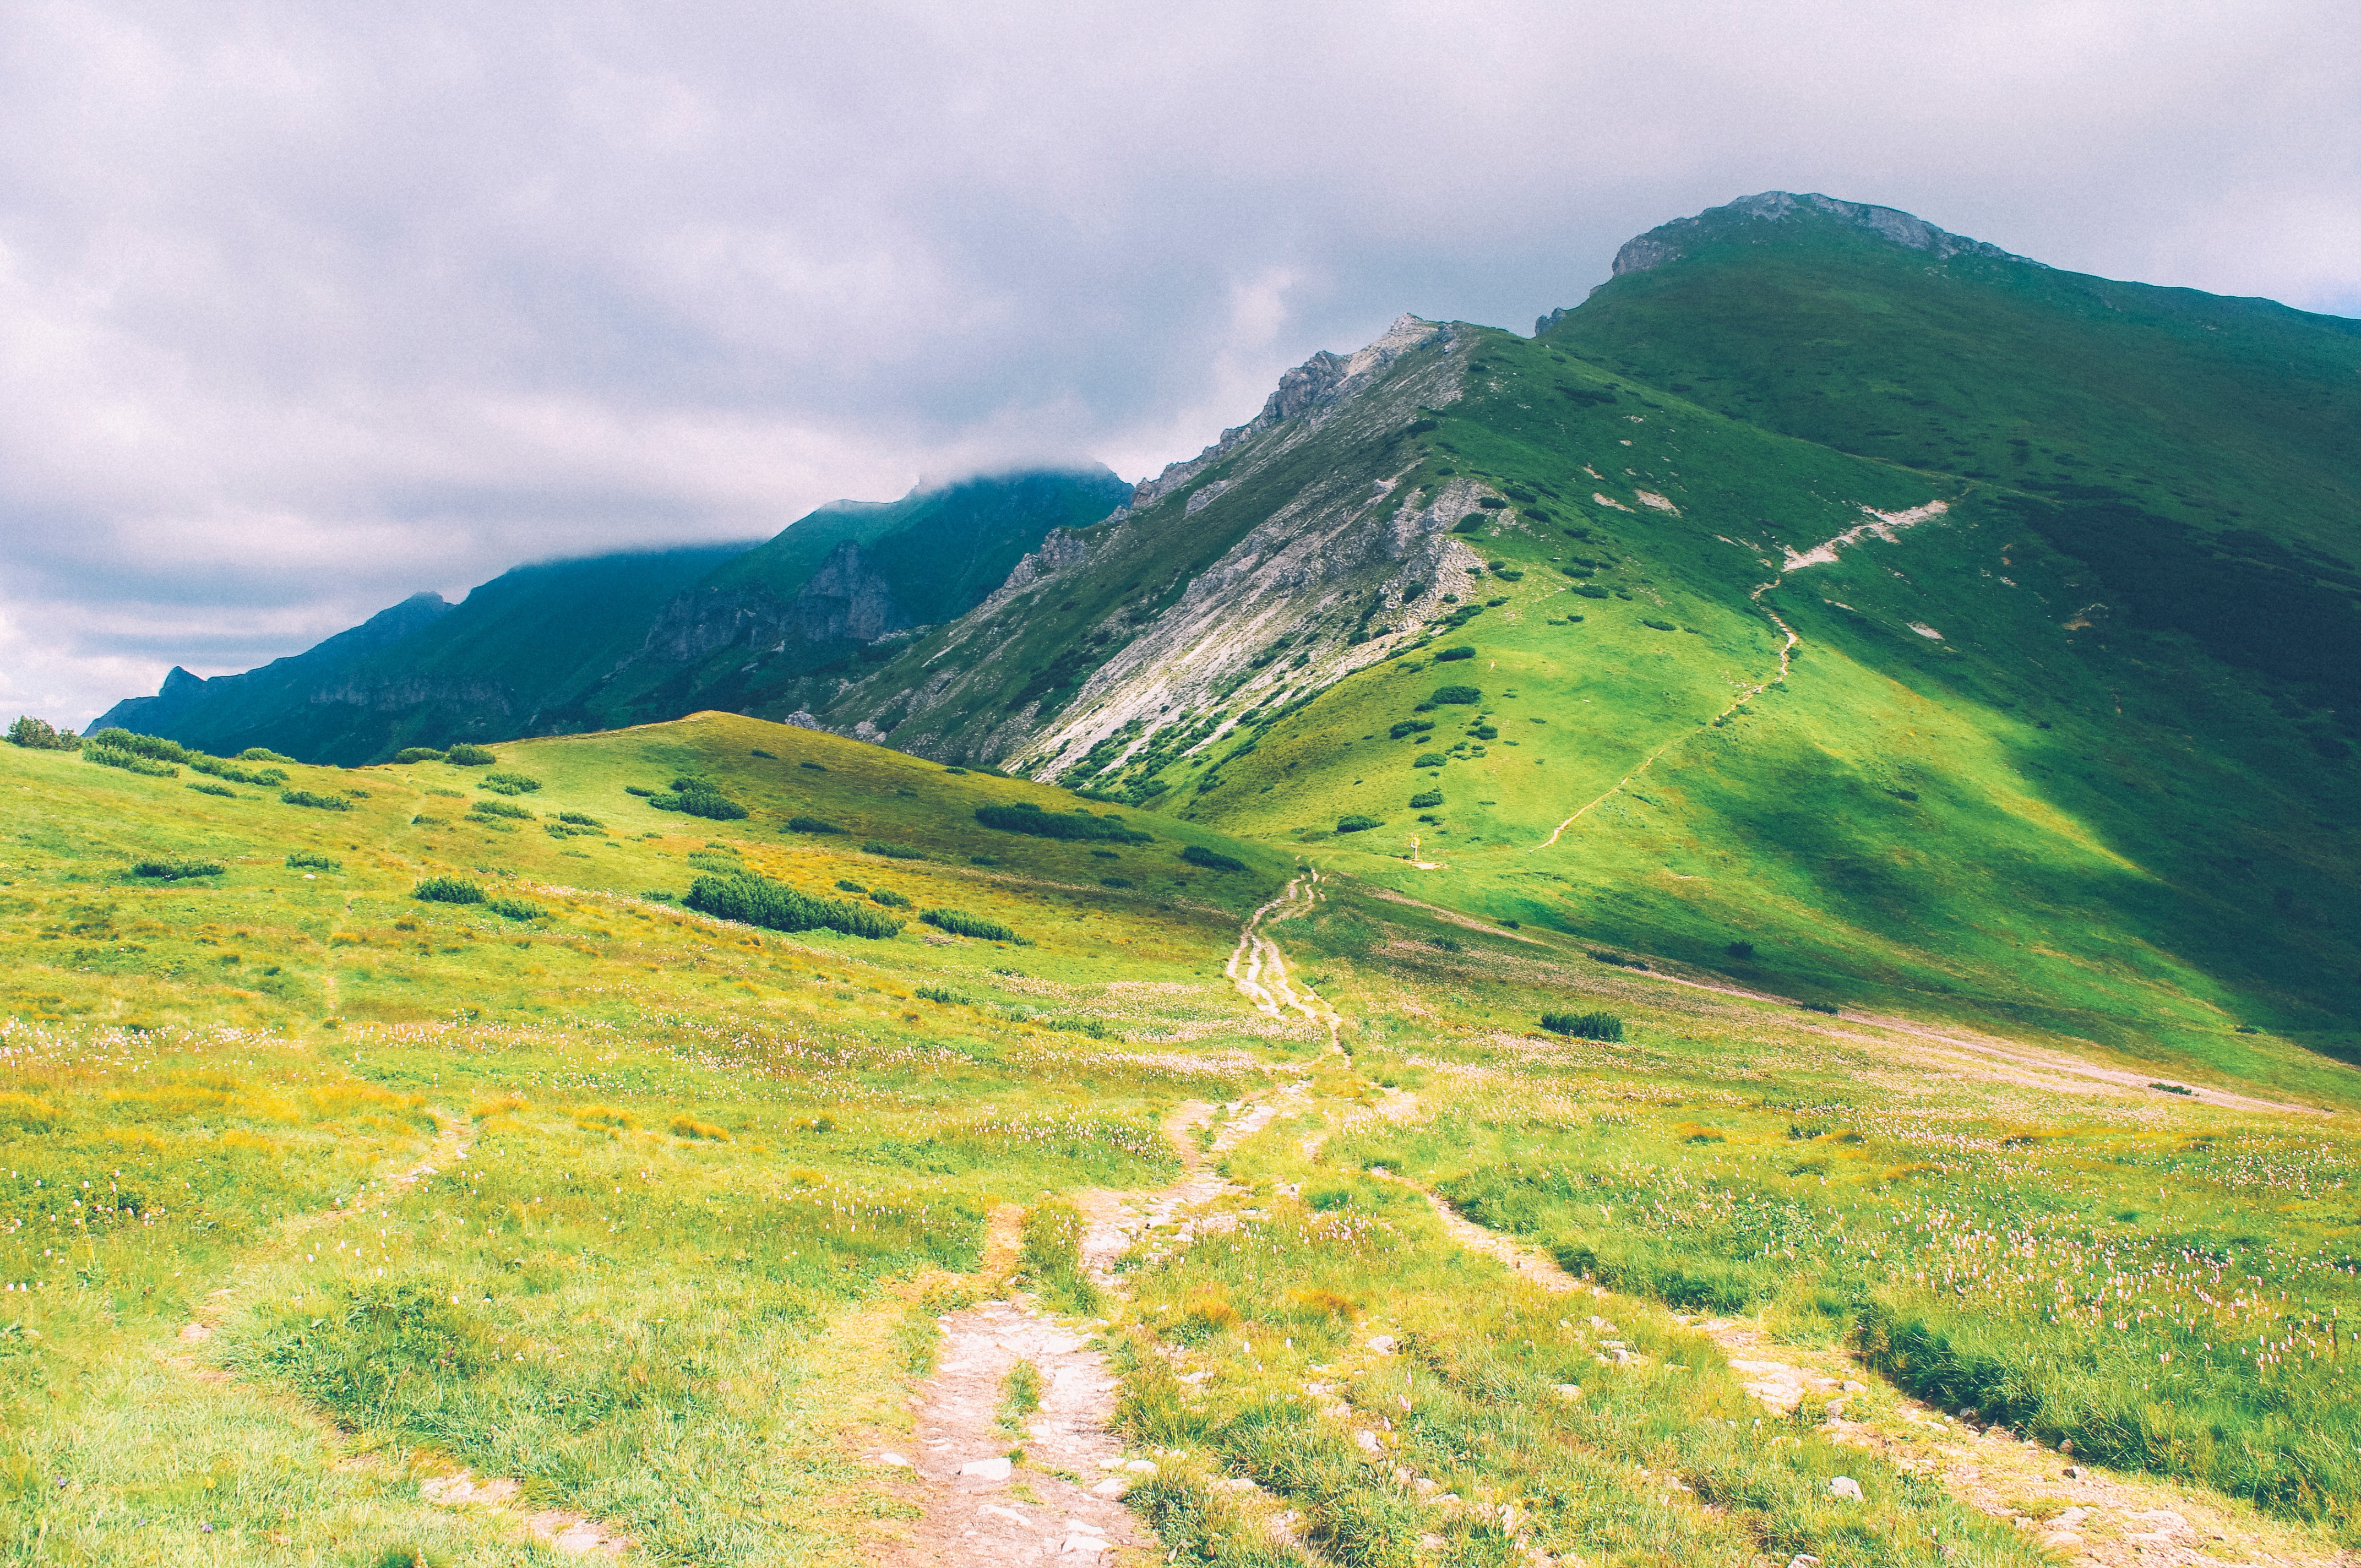
landscape, nature, path, pathway, grass, mountain, cloud, hiking, trail, field, meadow, hill, lake, valley, mountain range, green, pasture, highland, terrain, ridge, plain, hills, mountains, alps, grassland, plateau, fell, loch, ecosystem, hiking trail, rural area, landform, mountain pass, geographical feature, mountainous landforms, hike path